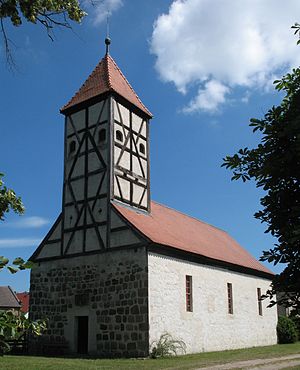
Brandenburg an der Havel / Historie
Kirke i Mahlenzien
Brandenburg an der Havel er en by i Tyskland som ligger i delstaten Brandenburg med omkring 73.000 indbyggere. Byen ligger ved bredden af floden Havel.